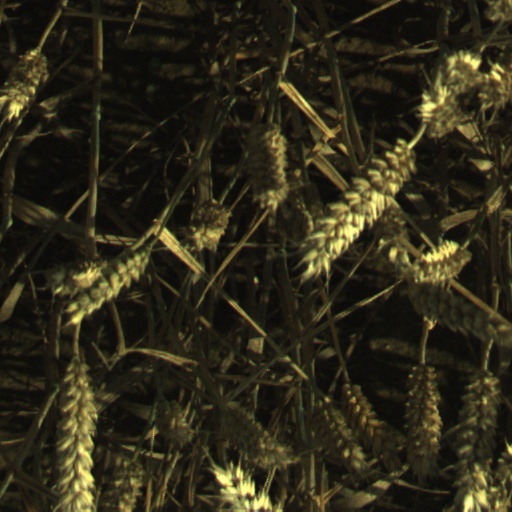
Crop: wheat